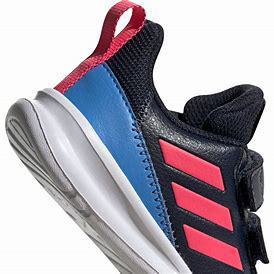
Brand: Adidas
Model: Altarun